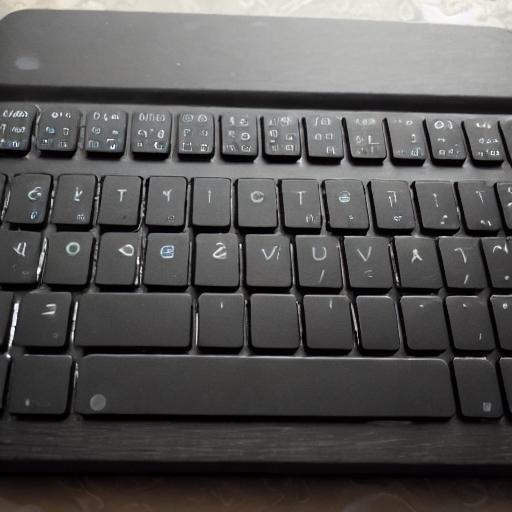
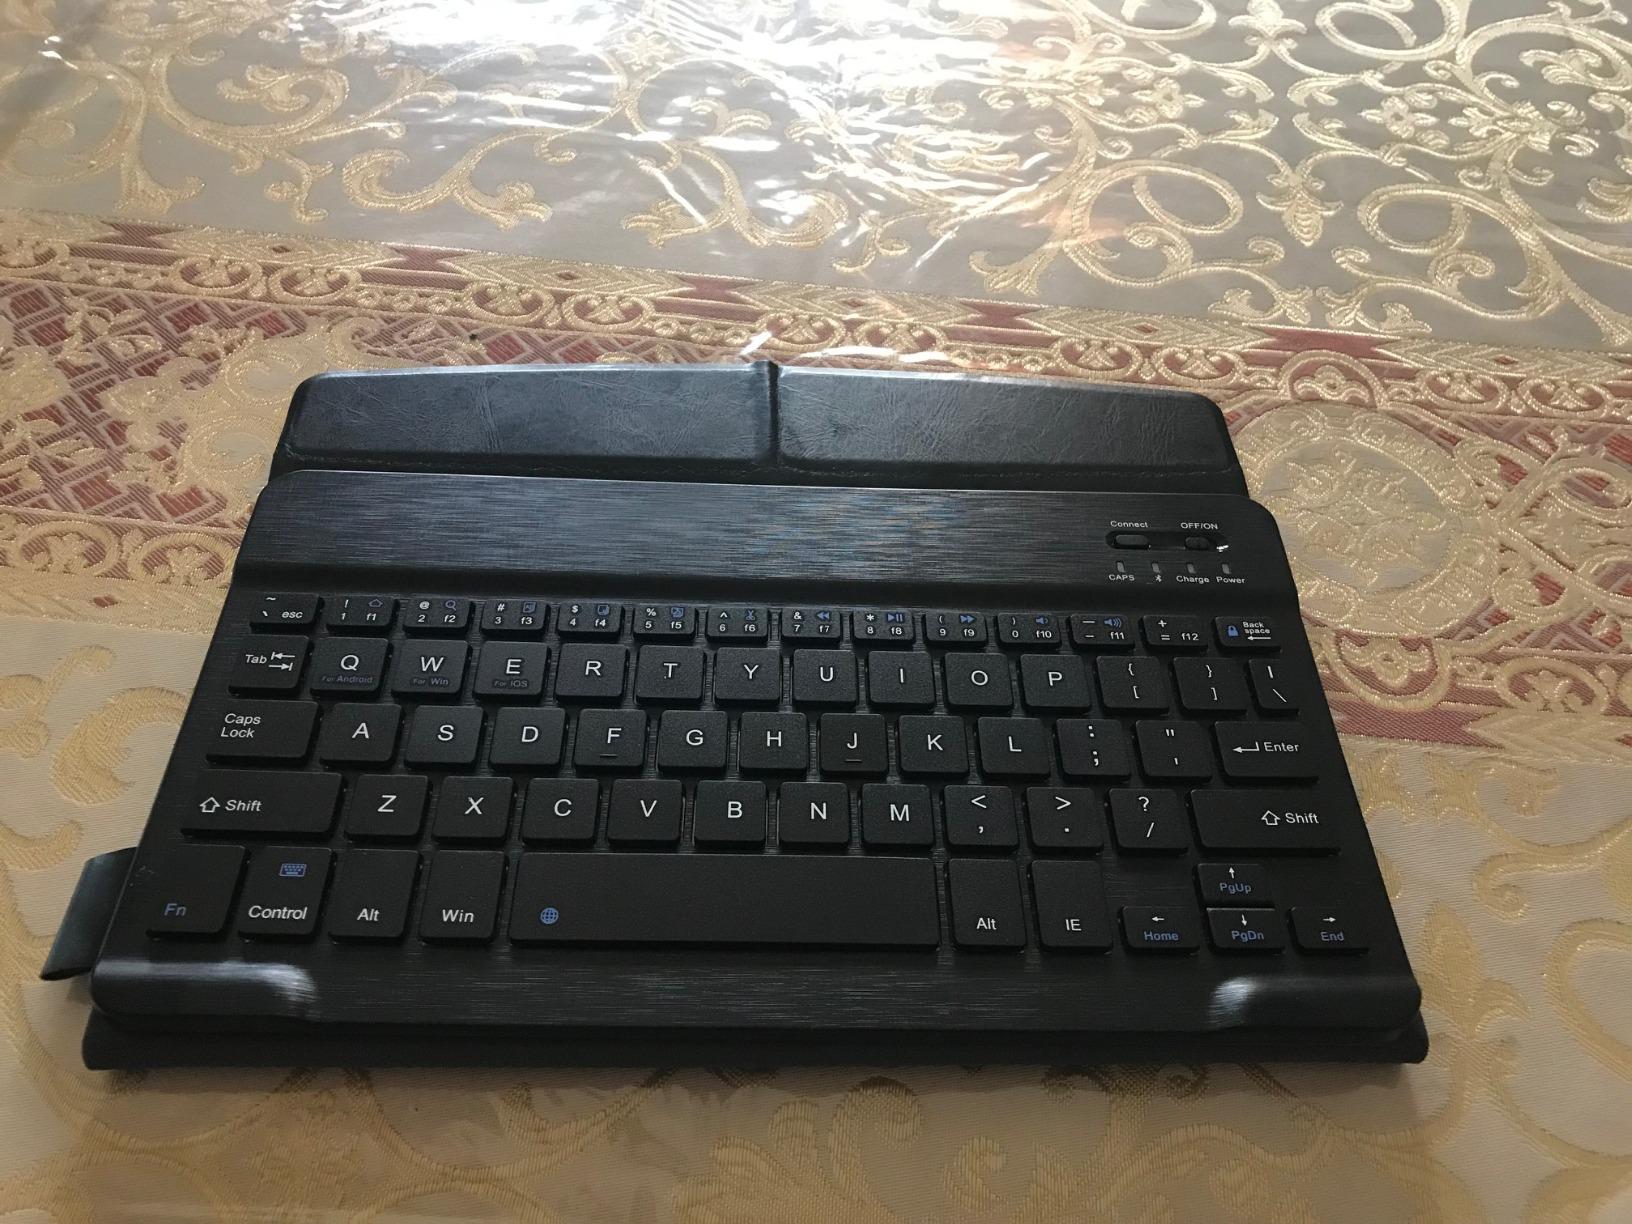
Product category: keyboard
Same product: no